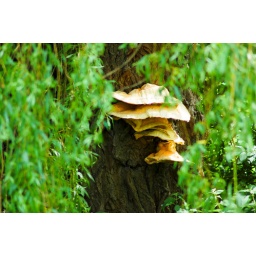
Large mushrooms growing on a tree near the river Stour, Canterbury